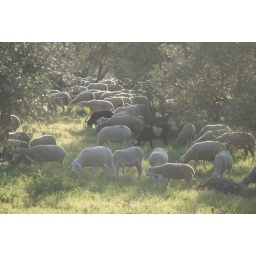
Sheep grazing in the field next to our house